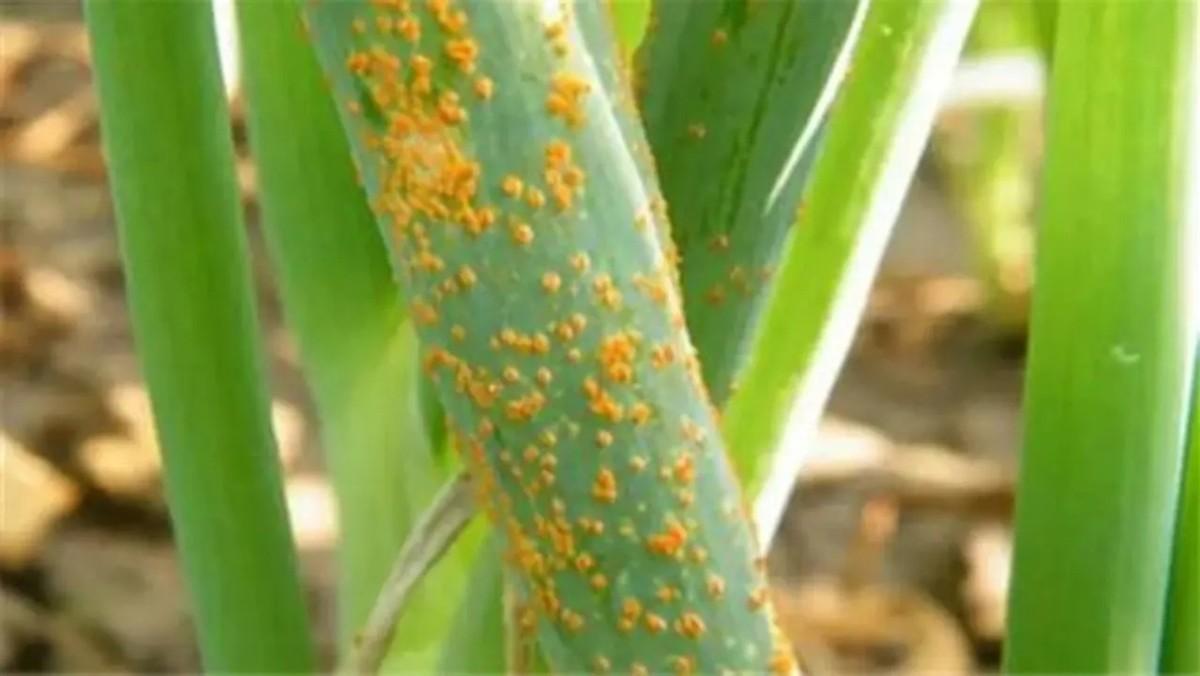
Plant: Garlic
Disease: garlic rust